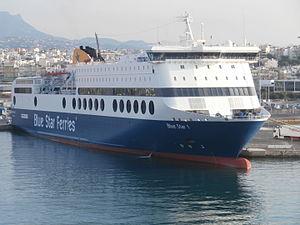
Blue Star Ferries est une compagnie de navigation maritime grecque filiale du groupe Attica. Fondée en 1965 sous le nom de Strintzis Lines, la compagnie devient durant les années 1970 et 1980 une des plus importantes en Grèce et exploite des lignes maritimes en mer Adriatique mais aussi en mer Égée. Rachetée en 2000 par le groupe Attica, la compagnie prend le nom de Blue Star Ferries et devient une société sœur de Superfast Ferries. Aujourd'hui, l'entreprise exploite principalement sa flotte en mer Égée depuis Le Pirée vers les Cyclades, le Dodécanèse, les îles d'Égée-Septentrionale ainsi que la Crète en saison estivale.